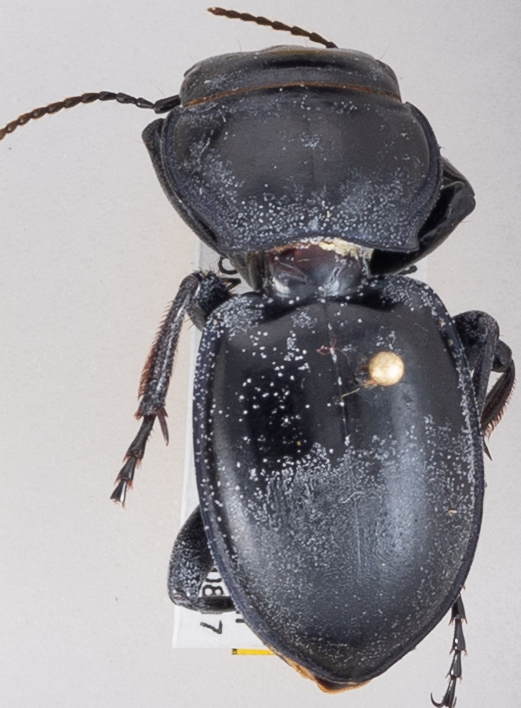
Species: Pasimachus californicus
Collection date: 2015-08-17
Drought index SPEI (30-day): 0.318
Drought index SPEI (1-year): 0.454
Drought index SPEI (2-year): -0.27